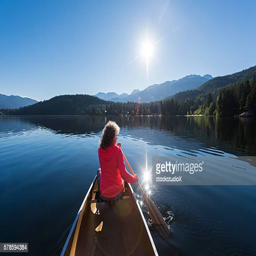
senior aged woman canoeing on a pristine lake